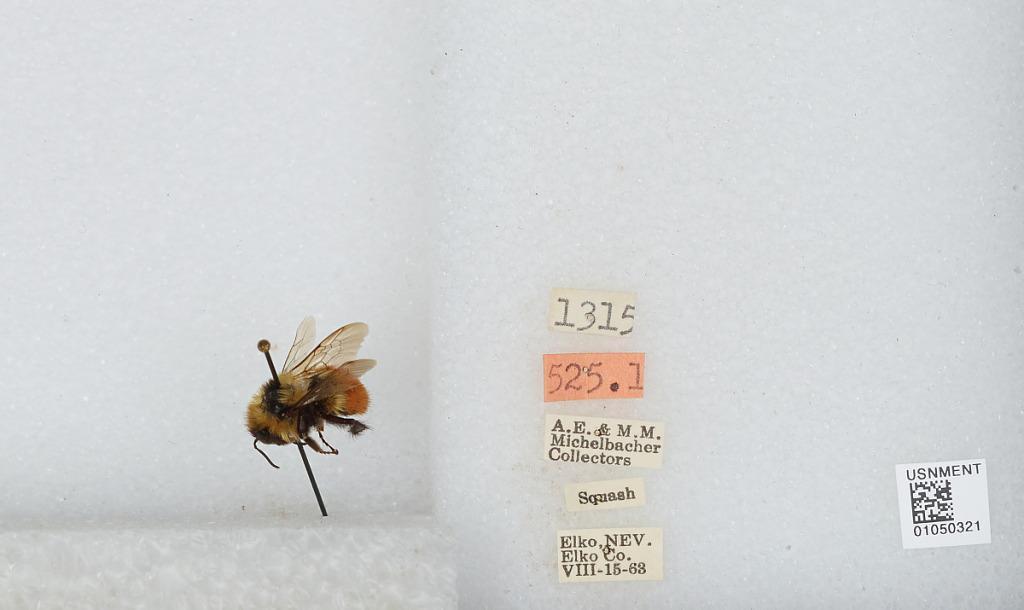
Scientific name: Bombus sp.
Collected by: A. Michelbacher & M. Michelbacher
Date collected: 1963-8-15
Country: United States
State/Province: Nevada
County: Elko
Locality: Elko
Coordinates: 40.83, -115.77